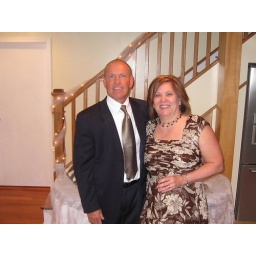
ambers wedding @ lake house in ithaca, ny